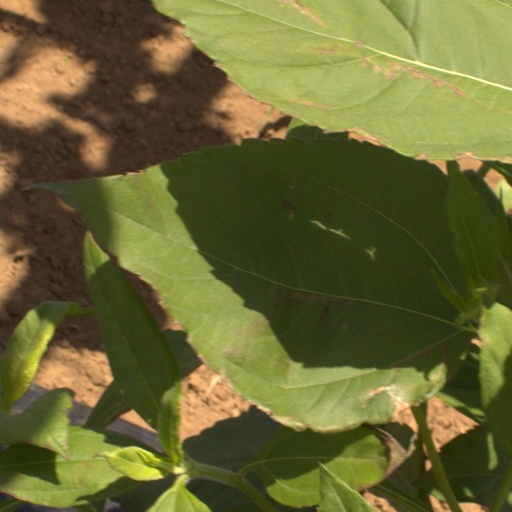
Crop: Jerusalem artichoke